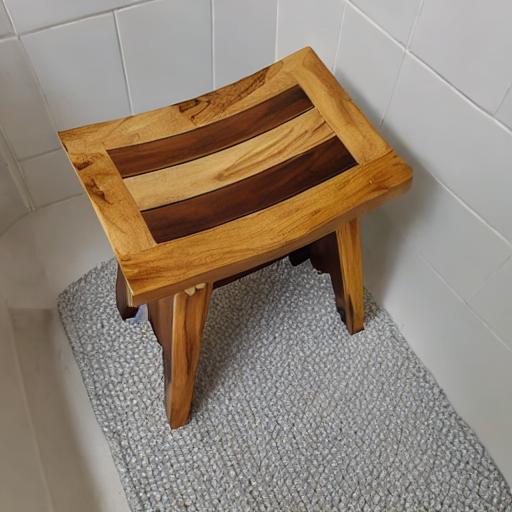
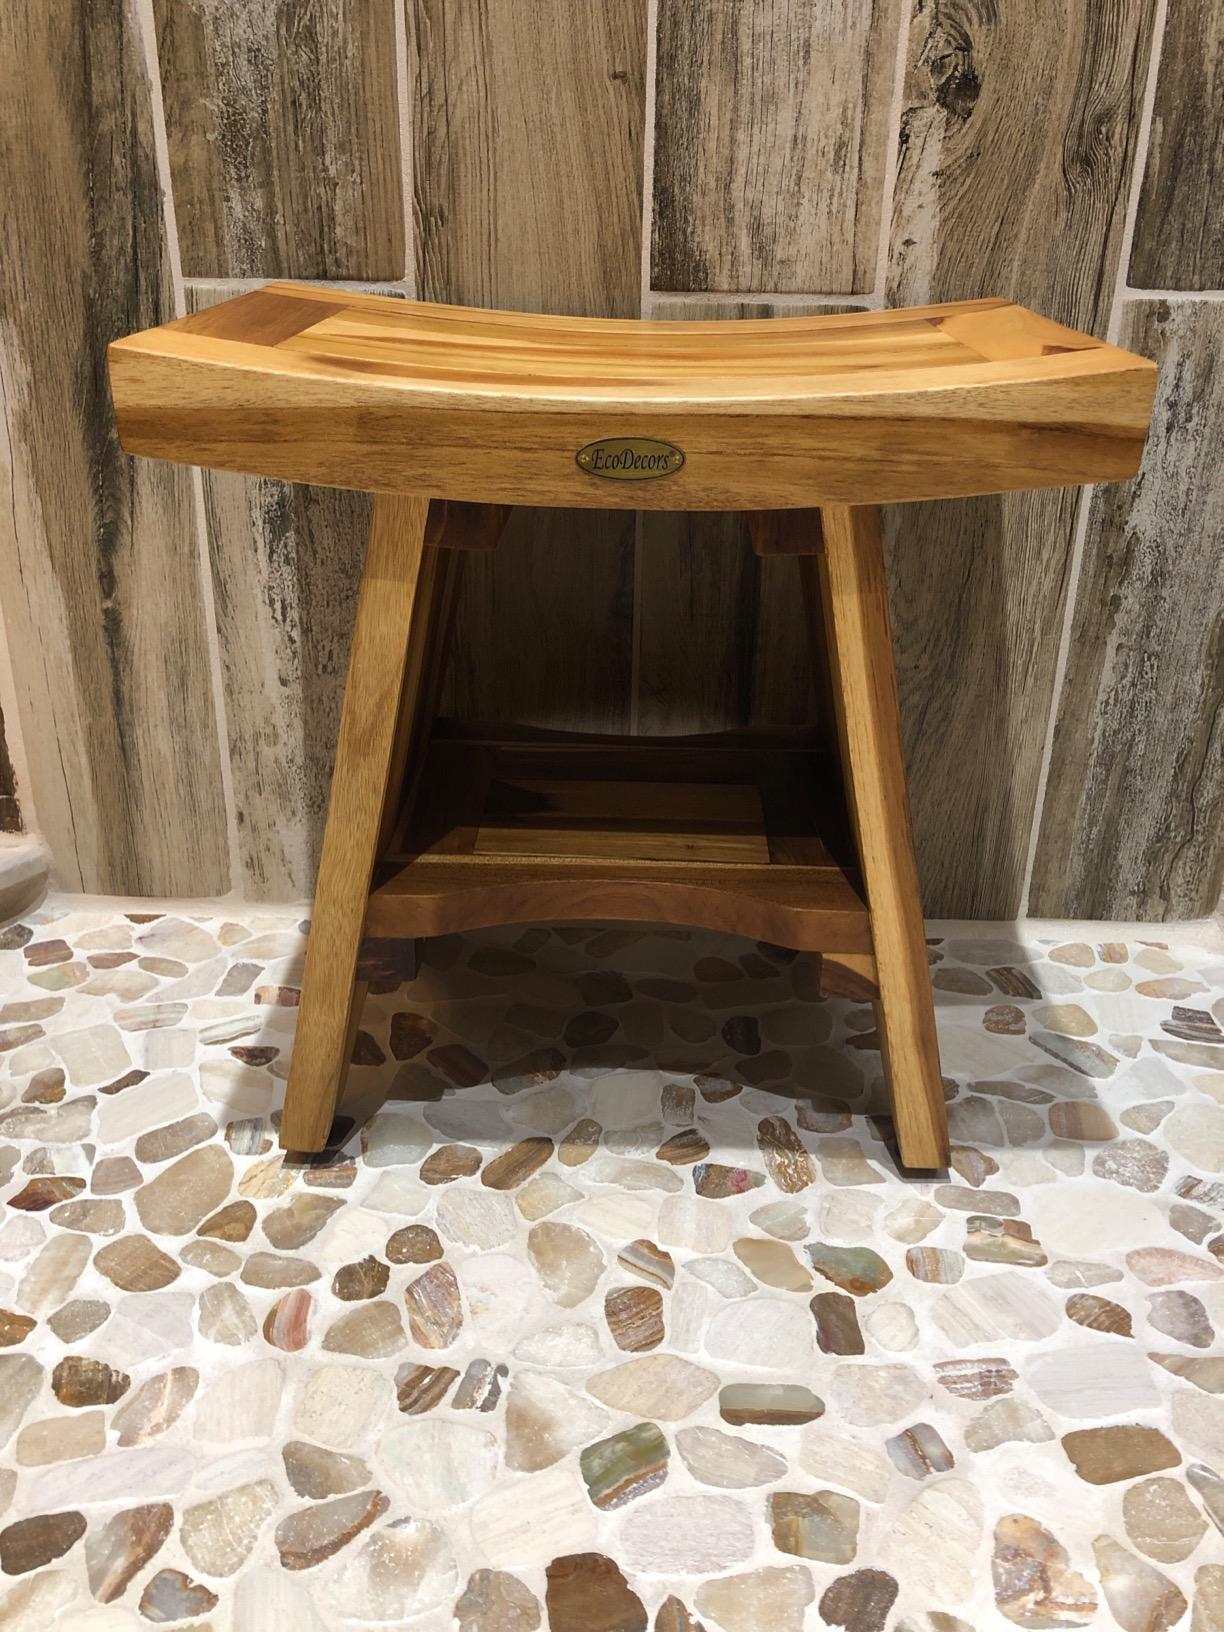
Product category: stool
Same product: no